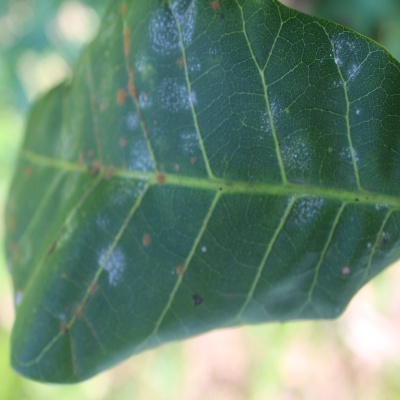
Crop: Cashew
Condition: red rust